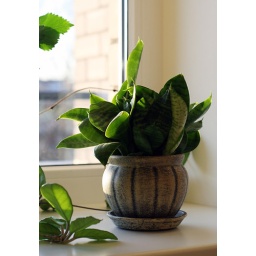
Just a plant beside the window